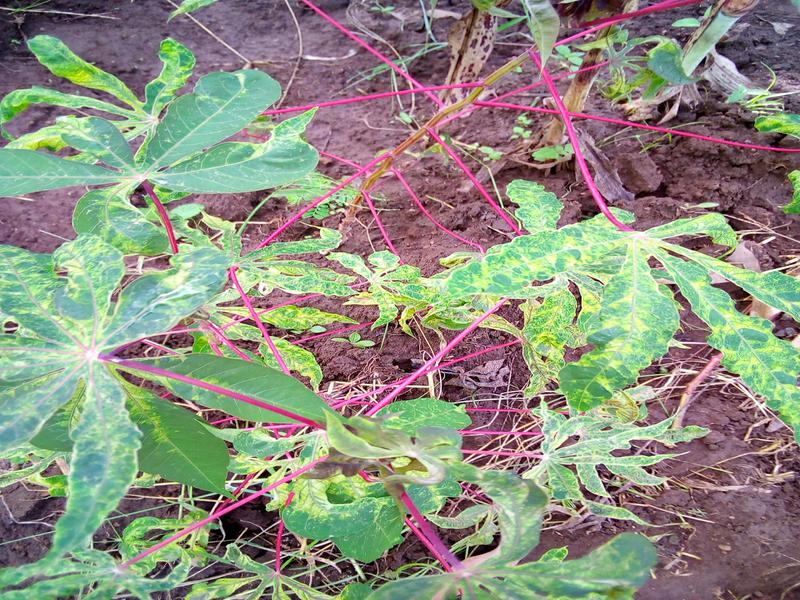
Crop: cassava
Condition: mosaic_disease